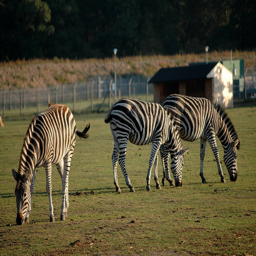
A herd of zebra standing on top  of a grass covered field.
Three zebras grazing in a fenced in pasture
A bunch of zebras graze in a field.
THIS IS A PICTURE OF A FEW ZEBRAS GRAZING IN A LARGE ENCLOSER
Three zebras are in a field with their mouths on the ground.